Catherine Cortez Masto

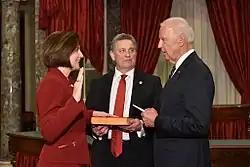
Cortez Masto being sworn in as a U.S. senator by Vice President Joe Biden

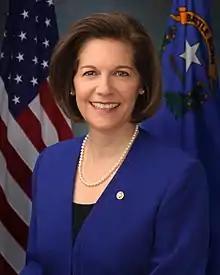
Cortez Masto during the 115th Congress

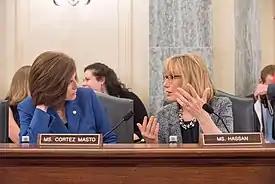
Maggie Hassan speaking with Cortez Masto at a Senate committee hearing in June 2017

Cortez Masto declined to run for governor of Nevada in the 2014 election. When U.S. Senator Harry Reid decided not to run for reelection in the 2016 election, he endorsed her as his successor. Cortez Masto's campaign relied heavily on the political infrastructure Reid had assembled. Her Republican opponent was U.S. Representative Joe Heck.